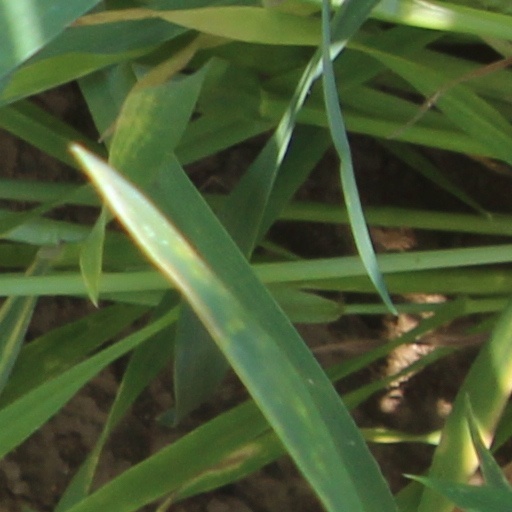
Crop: wheat